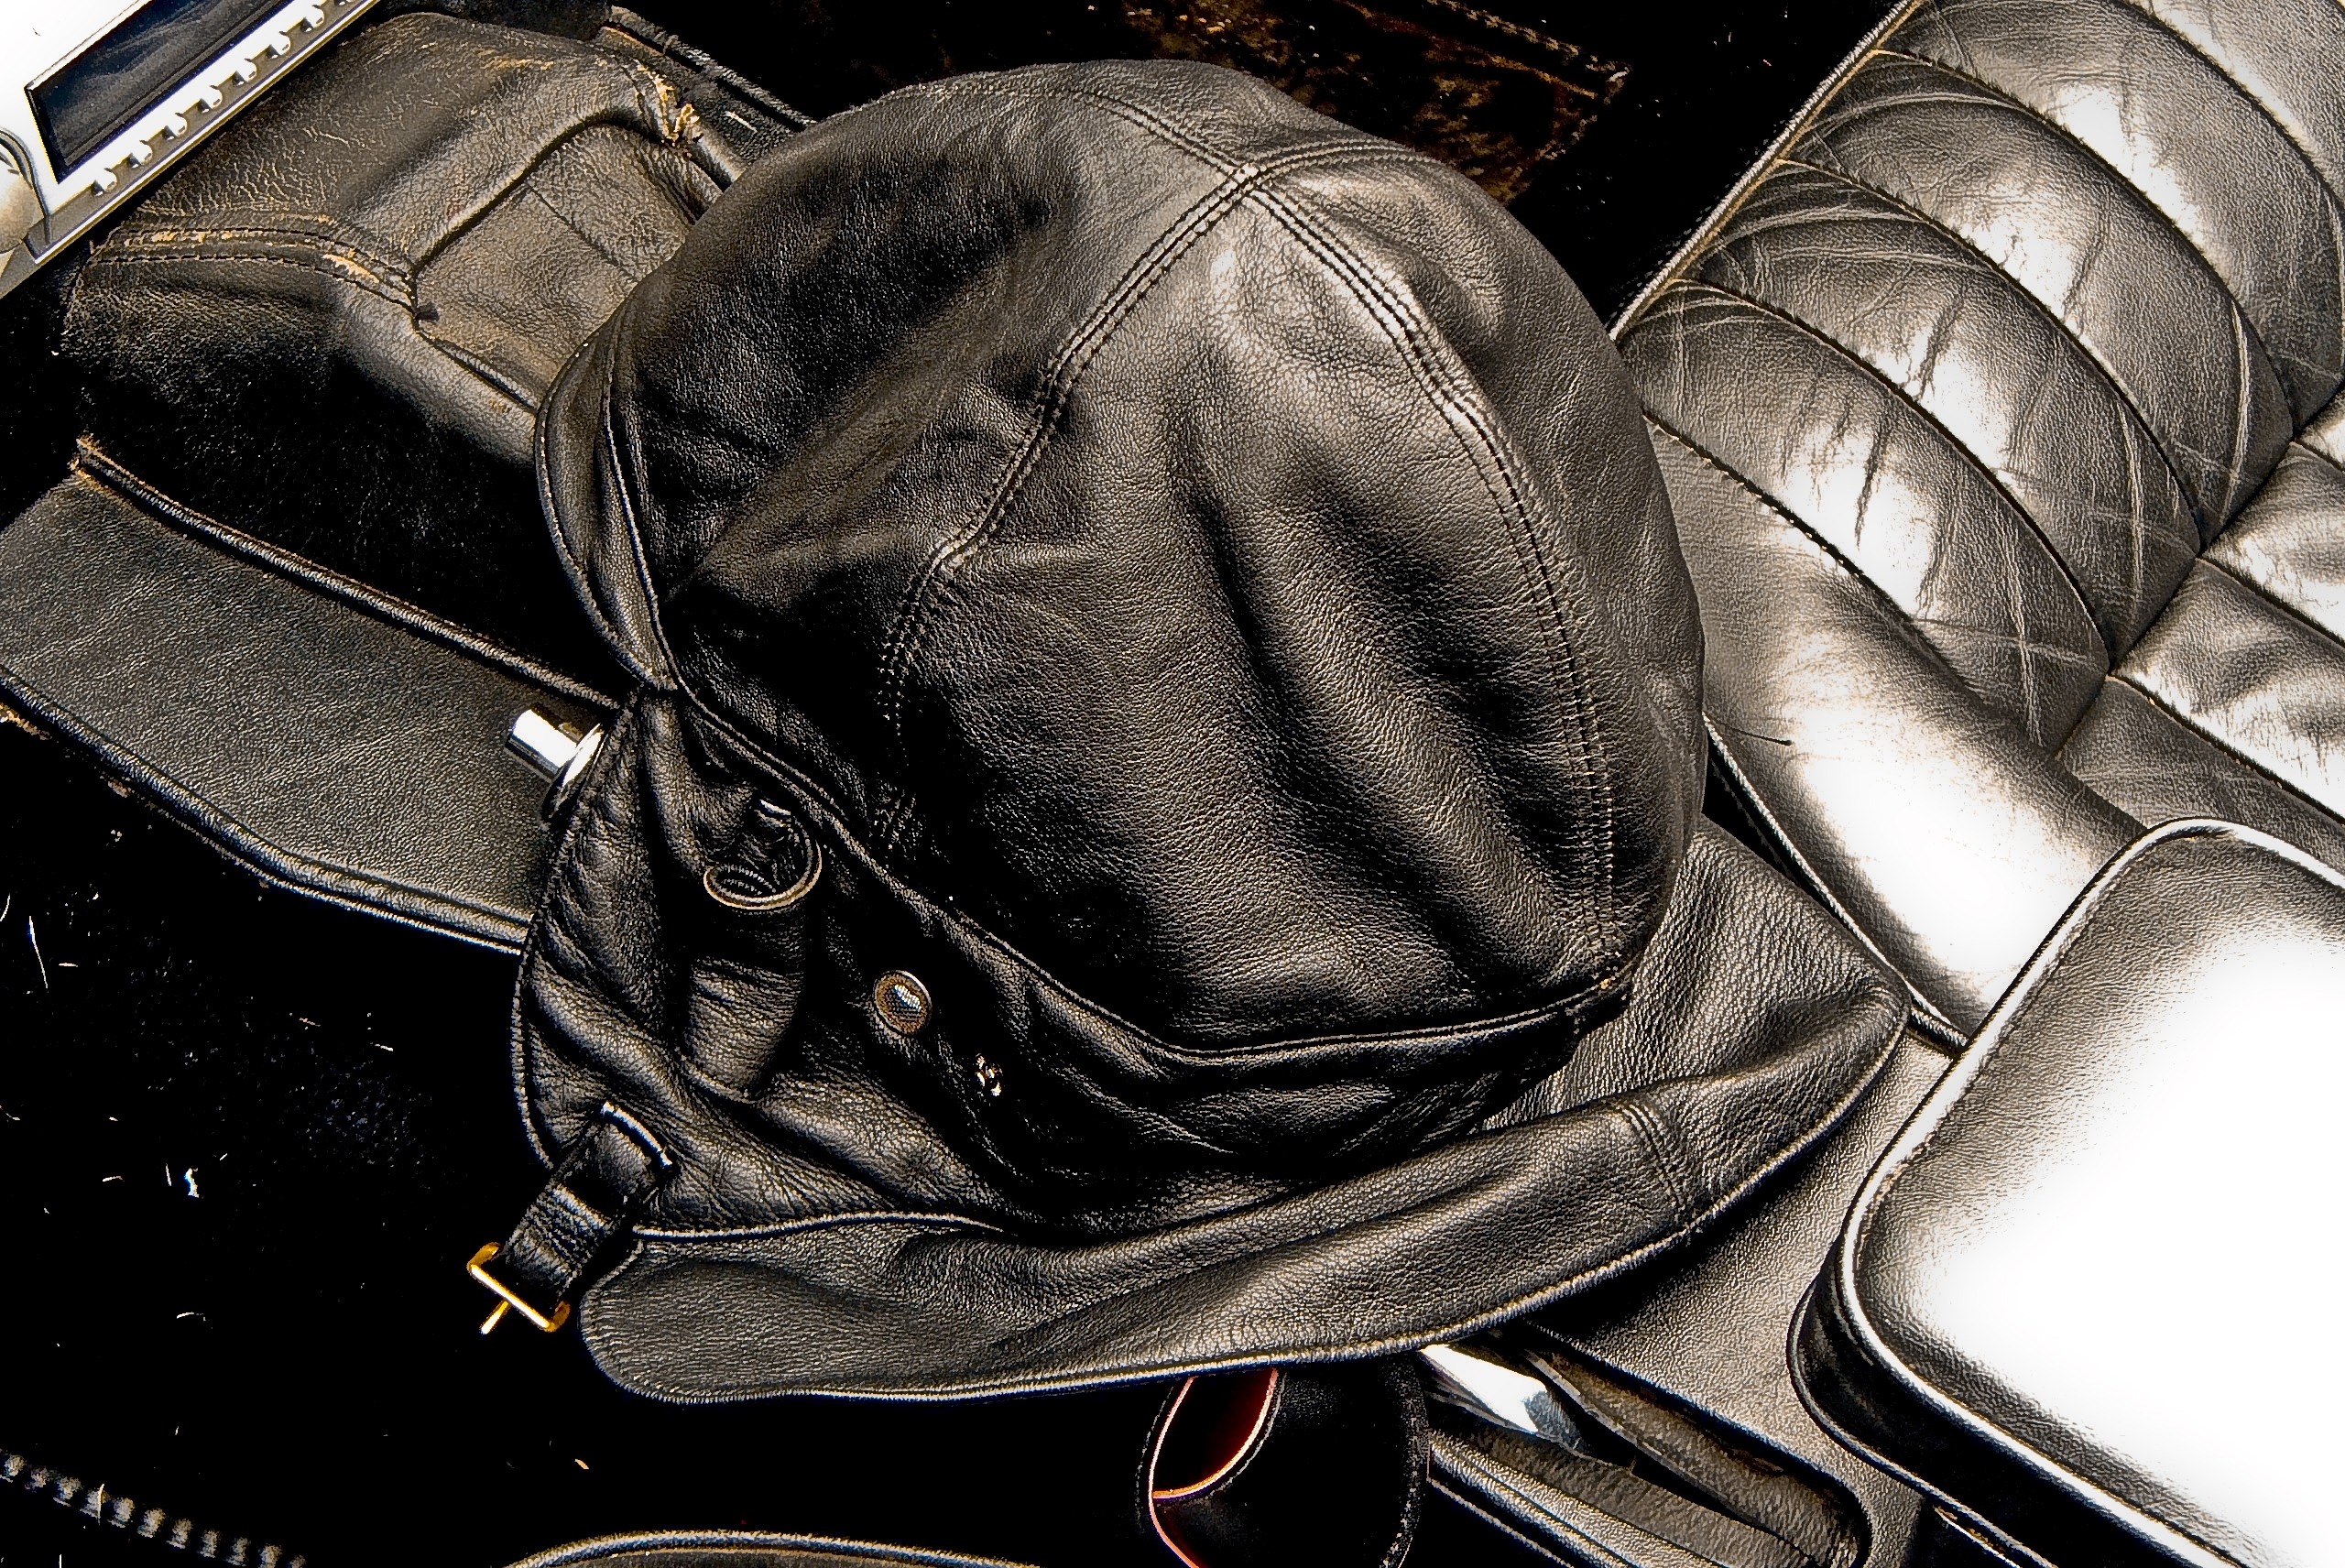
leather, machine, clothing, black, monochrome, jacket, material, textile, grey, oldtimer, rest pause, car accessories, autohelm